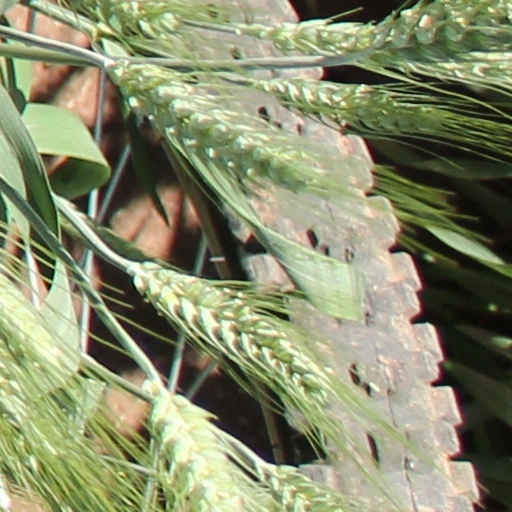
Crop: wheat